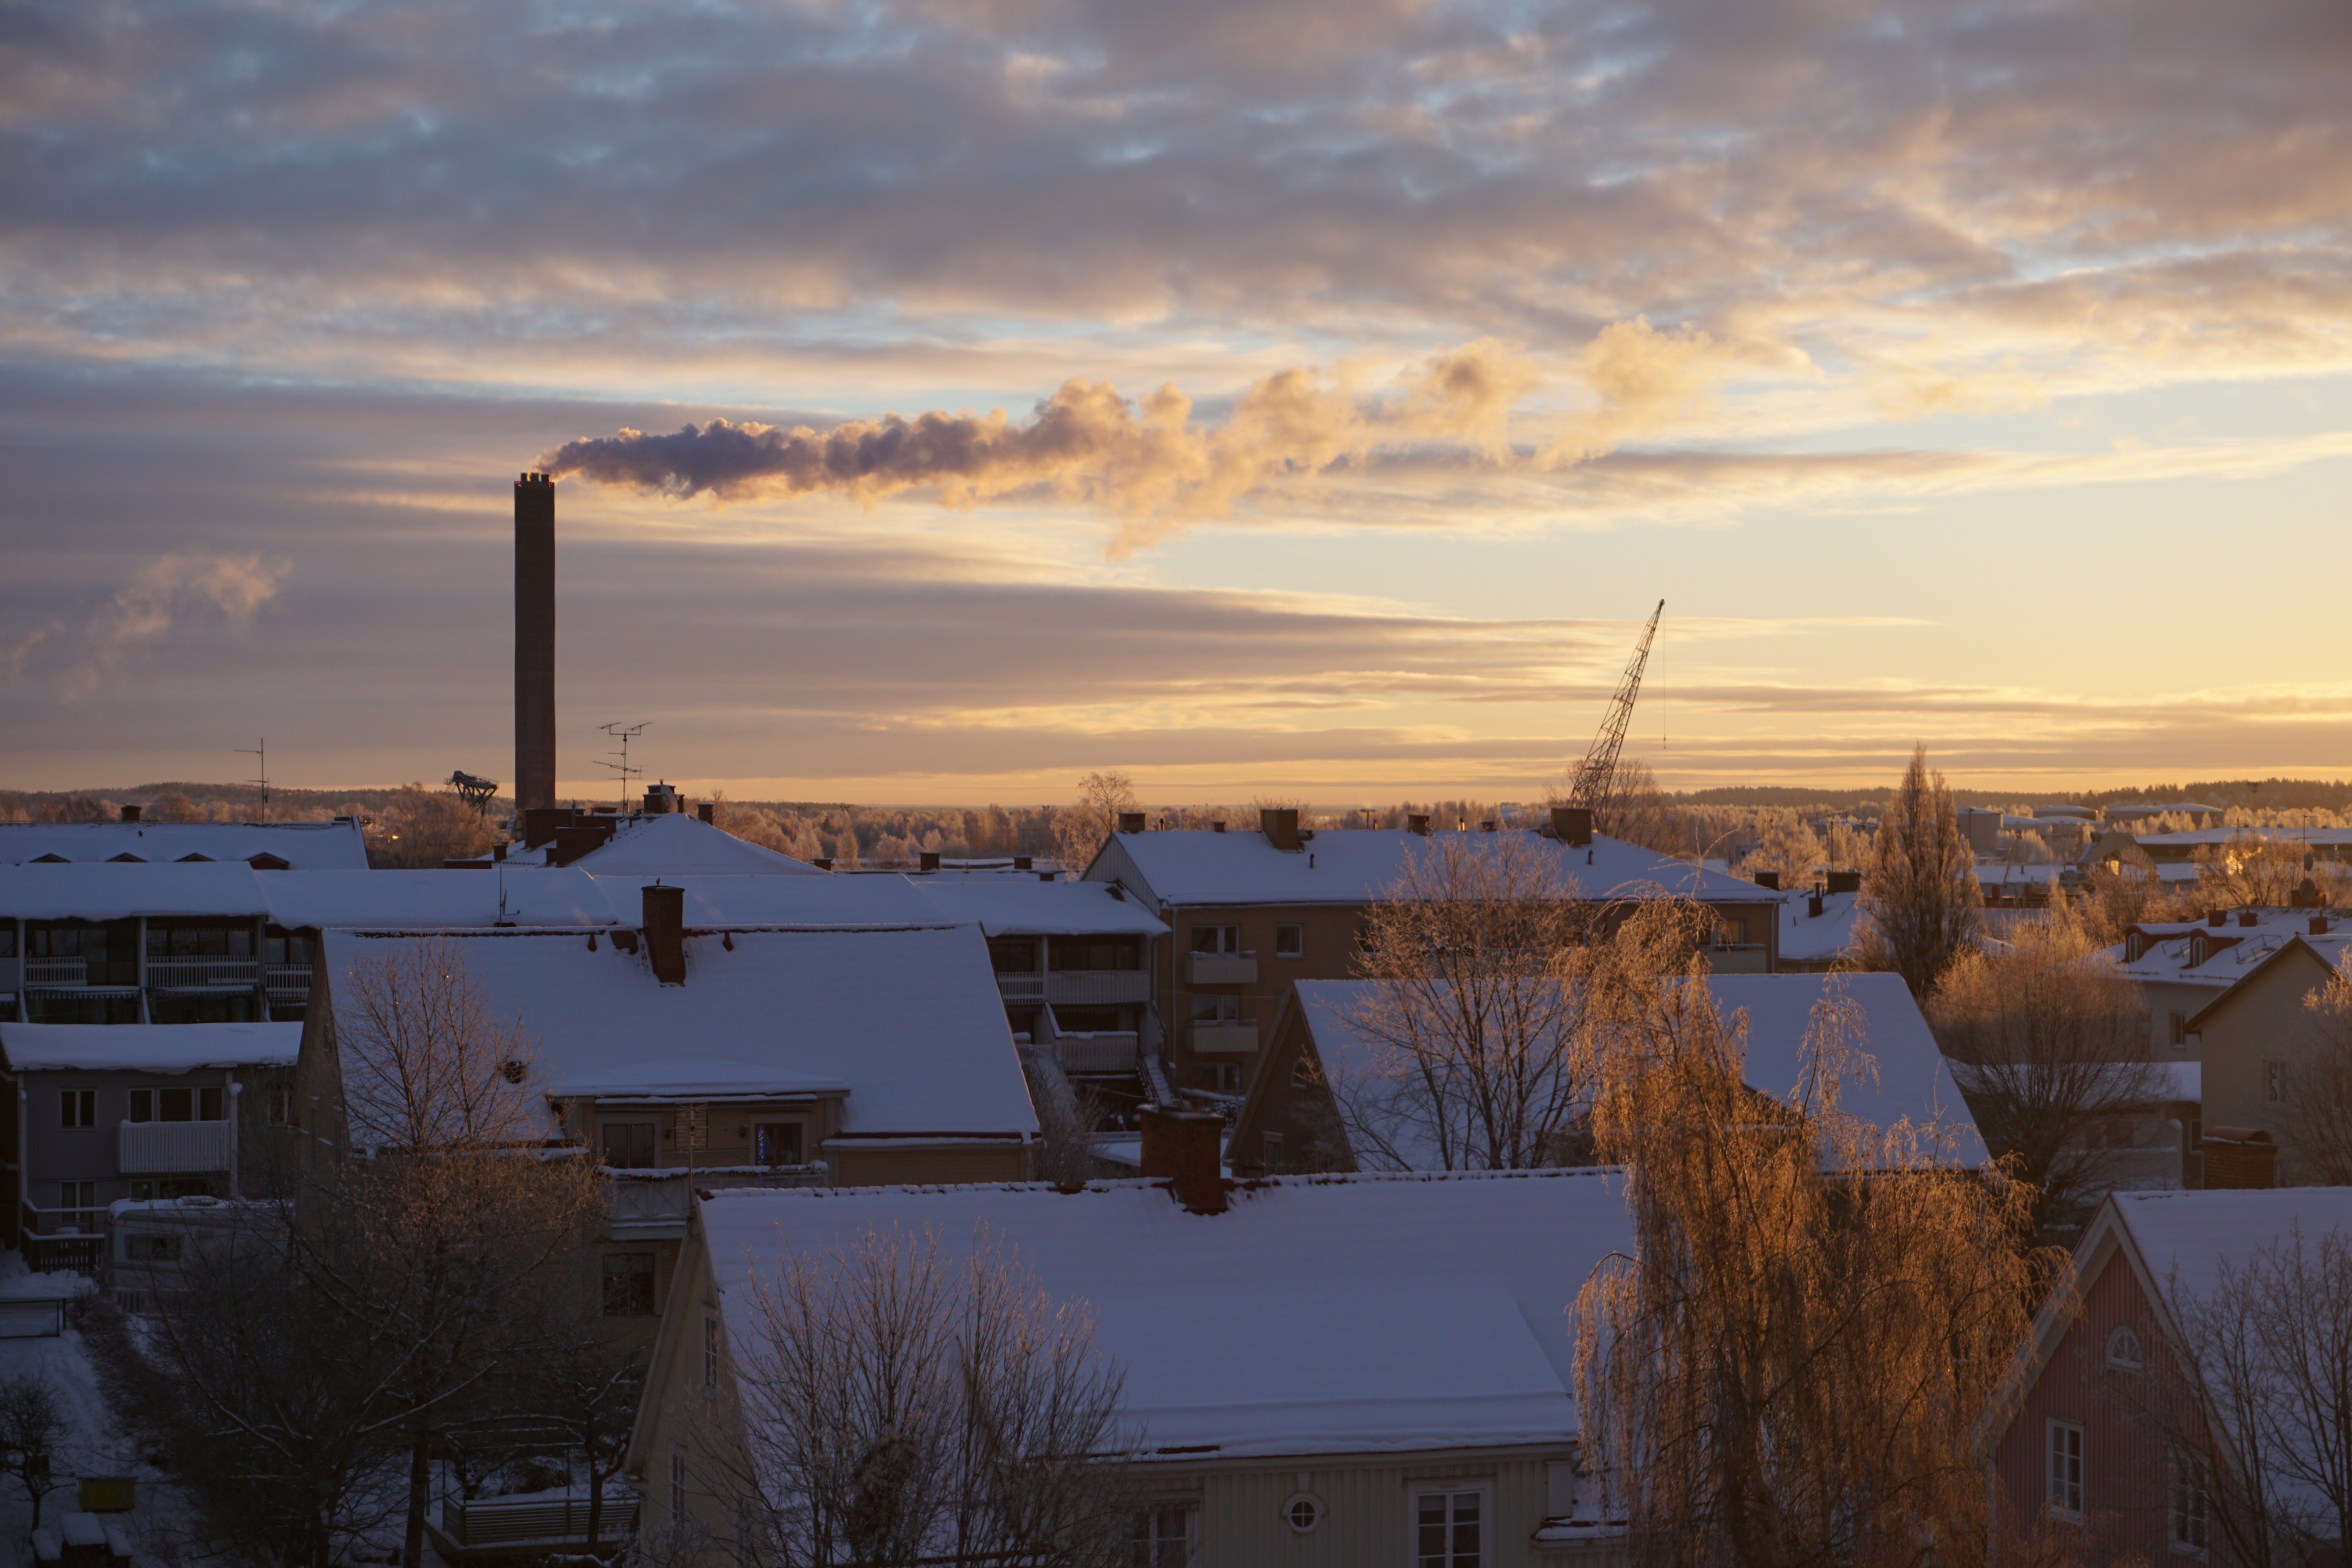
sea, snow, winter, cloud, sky, sunrise, sunset, house, sunlight, morning, roof, dawn, city, dusk, evening, reflection, weather, chimney, sweden, landscapes, himmel